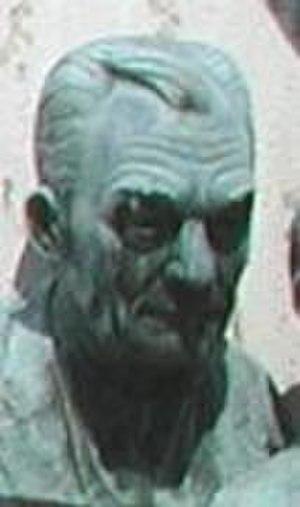
John Franklin Enders, né le 10 février 1897 à West Hartford dans le Connecticut aux États-Unis et décédé le 8 septembre 1985 à Waterford dans le Connecticut, est un biologiste américain. Il reçoit le prix Nobel de médecine en 1954 pour ses travaux sur la poliomyélite.